Oleksiy Neizhpapa

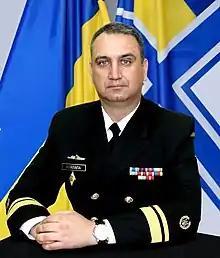
Official portrait, 2020

Oleksiy Leonidovych Neizhpapa (born 9 October 1975) is a Ukrainian vice admiral and a Commander of the Naval Forces of the Ukrainian Navy. Was a Commander of the 1st Surface Ships Brigade.